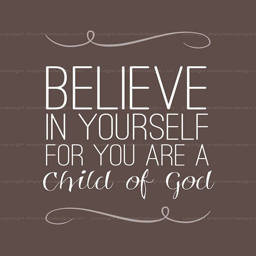
believe in yourself , for you are a child of deity .